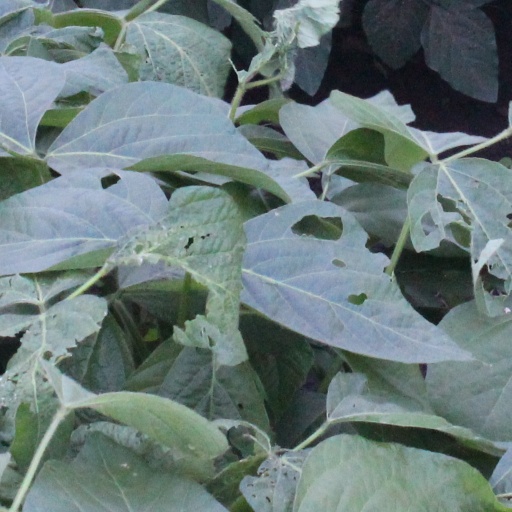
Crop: soybean